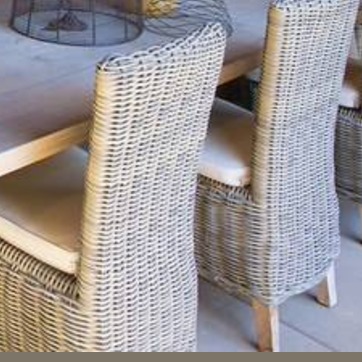
Material: other